Centuri, Haute-Corse

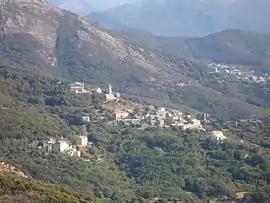
Camera, part of the commune of Centuri

Centuri is a commune in the Haute-Corse department of France on the island of Corsica.